Stede Bonnet

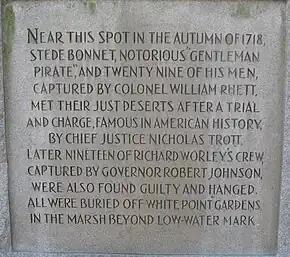
Plaque to Stede Bonnet and his crew in Charleston, South Carolina

While at Nassau, Bonnet met Captain Benjamin Hornigold and Blackbeard for the first time. Blackbeard and Bonnet struck up an unlikely friendship, and decided to cruise together, with Blackbeard taking command while Bonnet kept to his cabin, recovering from his wounds. The ship sailed northward to Delaware Bay, where they plundered eleven ships. On 29 September, the "Revenge", captained by Blackbeard, plundered the sloop "Betty", which had a cargo full of Madeira wine. Captain Codd, whose merchant ship was taken on 12 October, described Bonnet as walking the deck in his nightshirt, lacking any command and still unwell from his wounds. The "Revenge" later captured and looted the "Spofford" and "Sea Nymph", which were leaving Philadelphia. On 22 October, the "Revenge" stopped and robbed the "Robert" and "Good Intent" of their supplies. On 17 November Blackbeard captured the French slave ship "La Concorde" which he took as his own, naming her "Queen Anne's Revenge". Bonnet took back command of "Revenge".